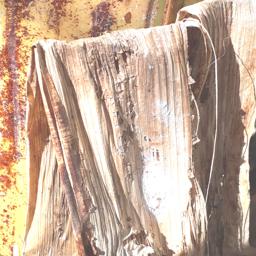
Label: PSEUDOSTEM WEEVIL